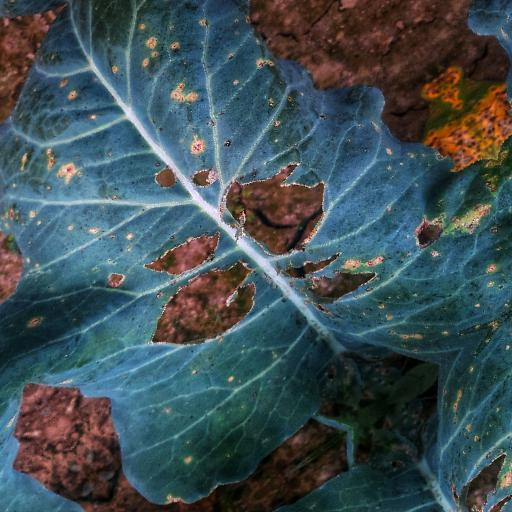
Label: Black Rot